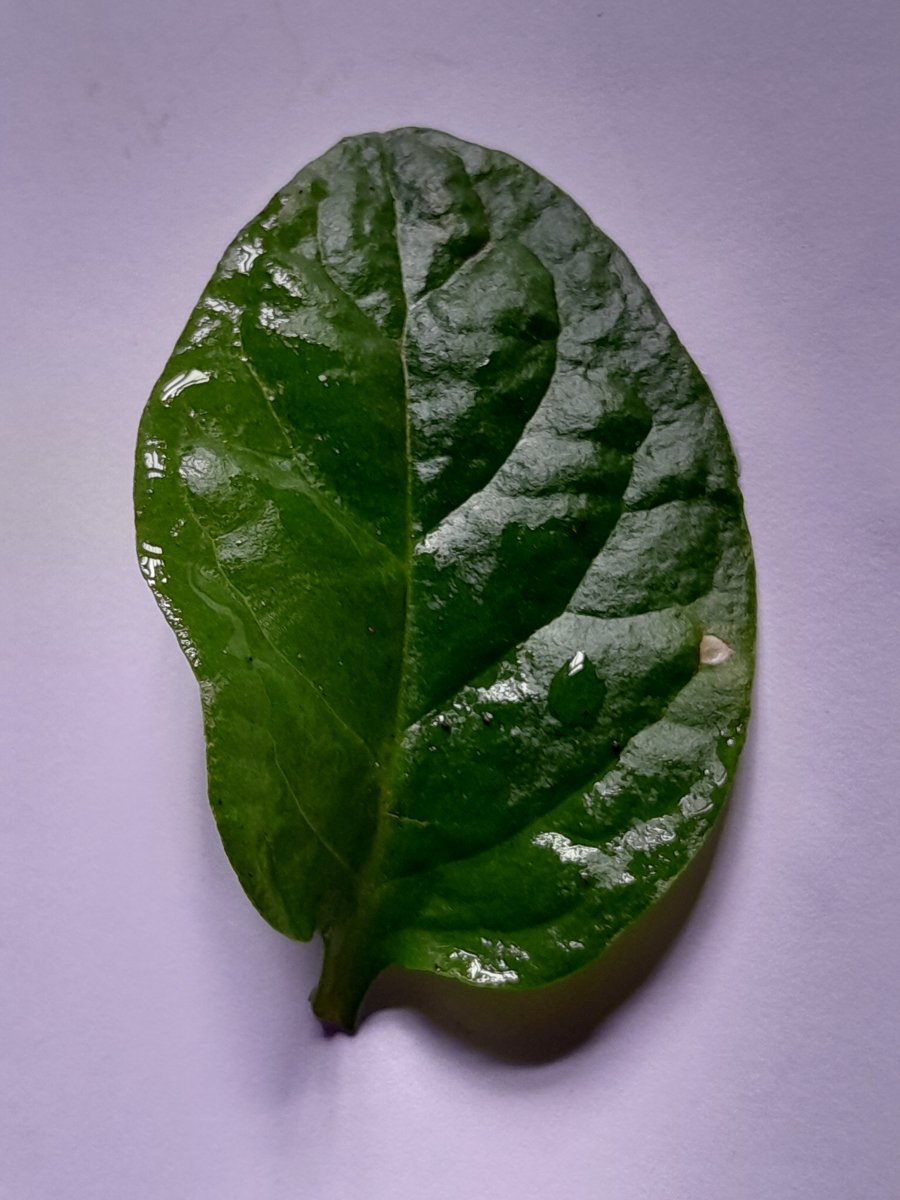
Label: Healthy-Leaf